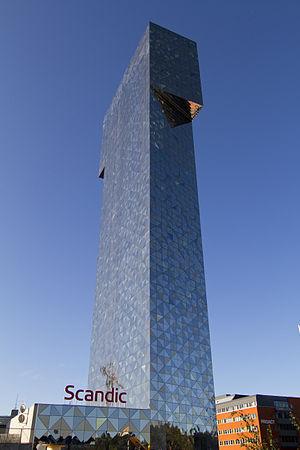
La tour Victoria est un gratte-ciel situé dans le quartier de Kista à Stockholm en Suède, qui abrite un hôtel et des bureaux. Inaugurée en 2011, elle culmine à une hauteur de 120 mètres et devient ainsi le second immeuble le plus haut de Suède après le Turning Torso de Malmö, de même que l'hôtel le plus haut d'Europe du Nord, détrônant l'hôtel Plaza d'Oslo.